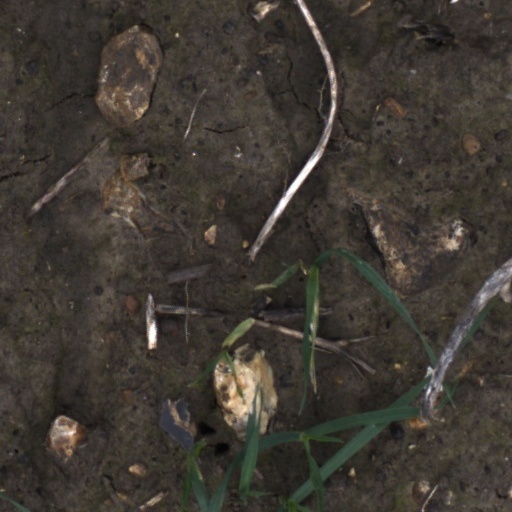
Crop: wheat